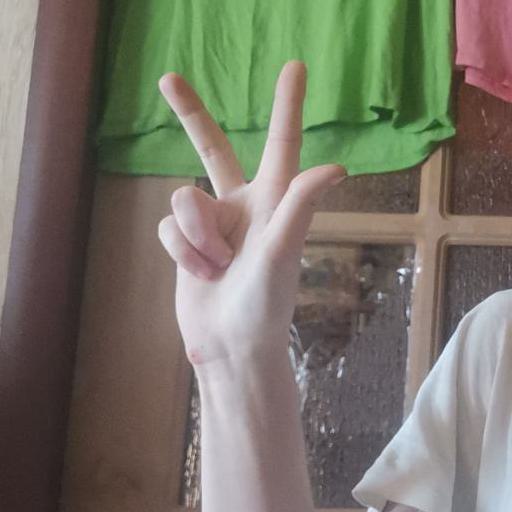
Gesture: three2